Kėdainiai

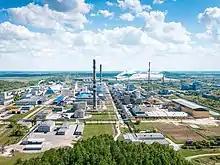
"Lifosa" AB chemical plant in Kėdainiai

During the Cold War, it was home to Kėdainiai air base, a major Soviet military airlift facility.